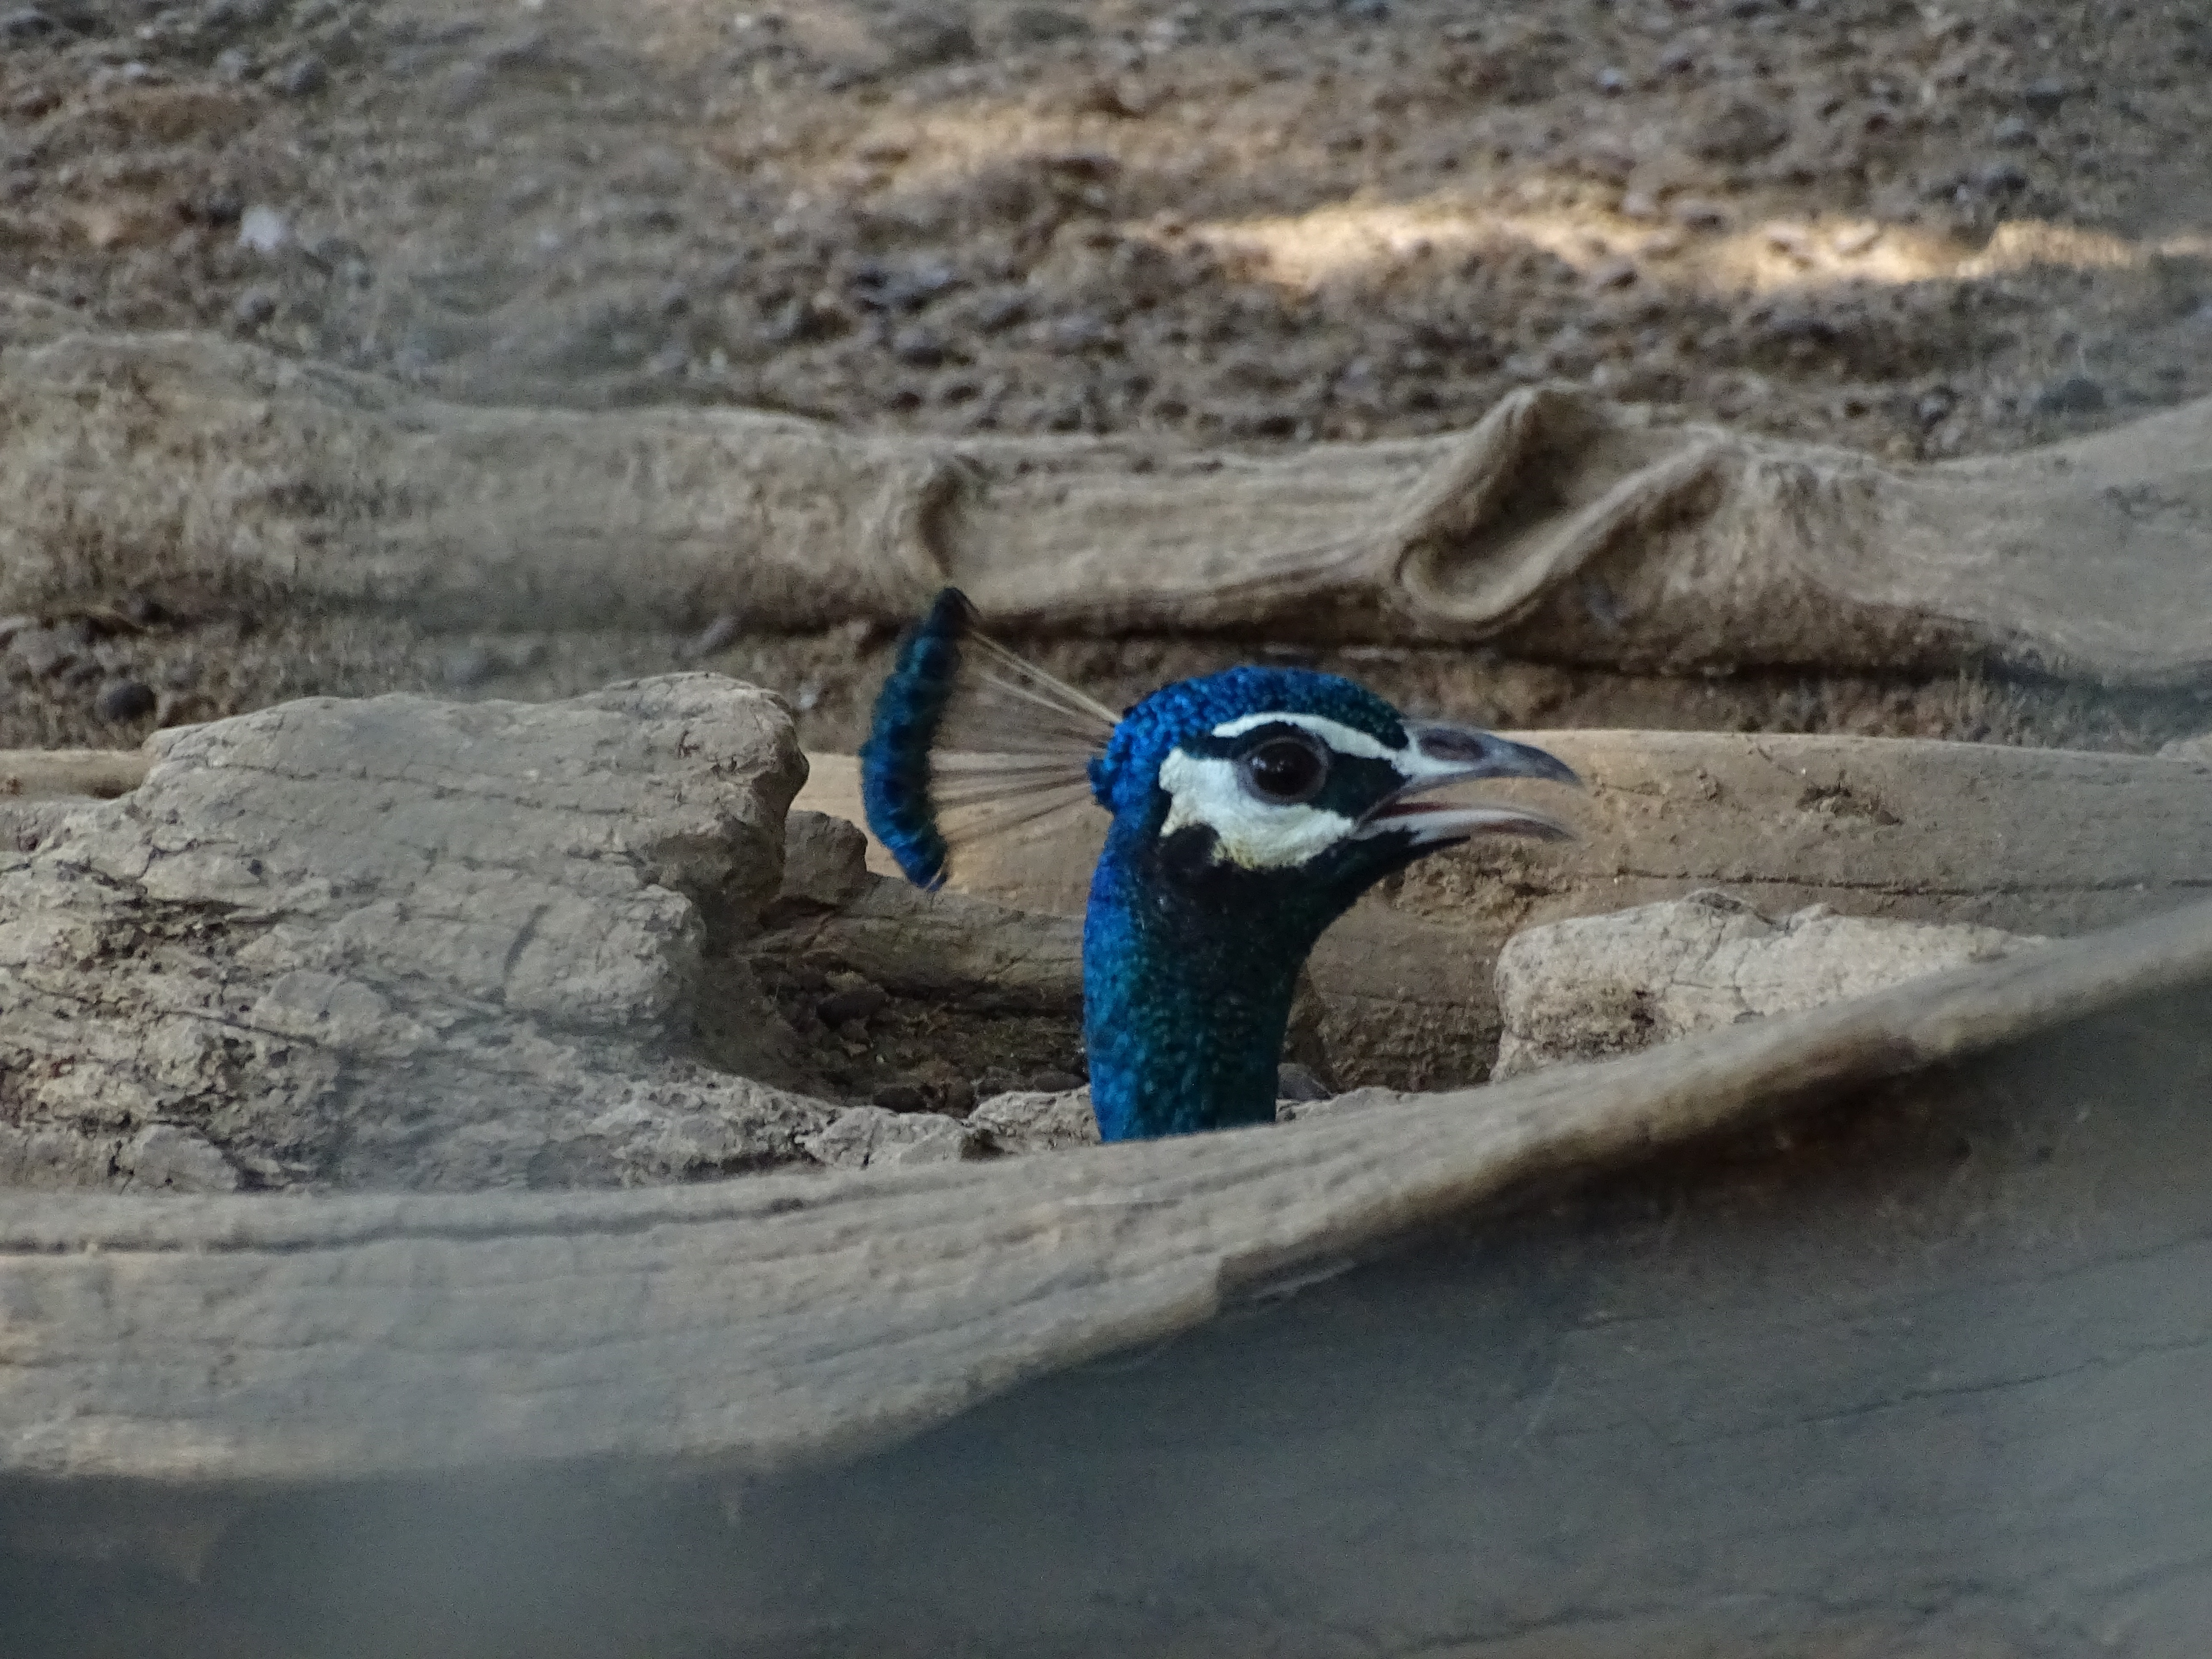
water, nature, bird, parking, wildlife, blue, fauna, peacock, animals, head, flightless bird